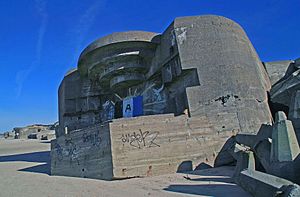
Løkken / Galleri
tyskerbunkers på løkken strand
Løkken er en by i Vendsyssel med 1.624 indbyggere, beliggende ved Jammerbugten 15 km vest for Vrå, 26 km nord for Aabybro og 21 km sydvest for Hjørring. Byen hører til Hjørring Kommune og ligger i Region Nordjylland. Byen var oprindeligt et fiskerleje, der fik succes med skudehandel, men den er i dag en travl turist- og ferieby.